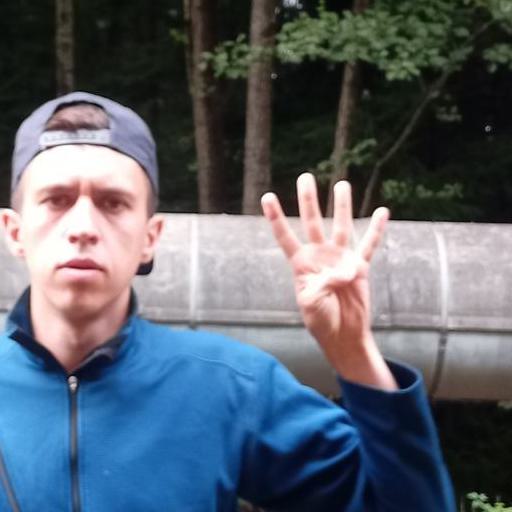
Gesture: four